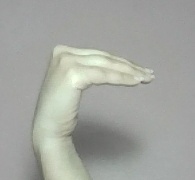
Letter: haa